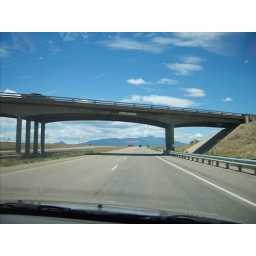
Going under a bridge during a road trip to Denver, Colorado. Taken on July 27, 2008.